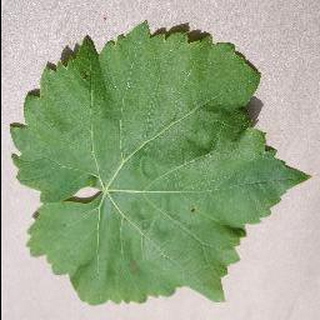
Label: healthy_grape